Anna Calvi

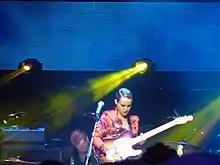
Calvi performing at the Royal Albert Hall, March 2010

Calvi did not begin singing until her mid-late-twenties. "I had a phobia about it until five years ago," she said in 2011. "I wouldn't sing in school or even in the shower. I had this emotional block about hearing my voice. So the guitar became my voice when I was a teenager, it was how I could express myself." In an effort to find her own voice, Calvi has spoken of how she would lock herself in a room for long periods of time, singing along to records by Edith Piaf and Nina Simone.